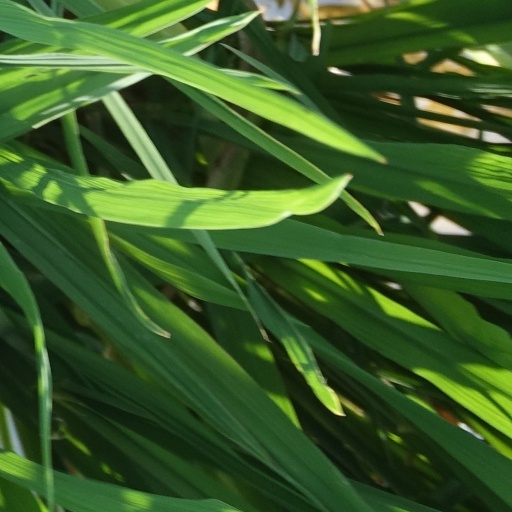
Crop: rice